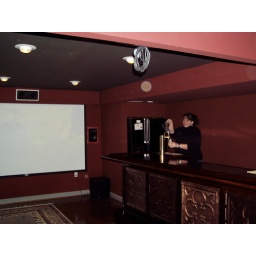
bar and movie theater I built in my basement